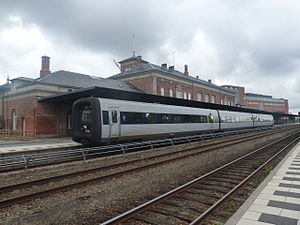
Hovedbane
På de danske hovedbaner sker en stor del af trafikken med IC3-tog
En hovedbane er en vigtig jernbane, der binder store byer og landsdele sammen.